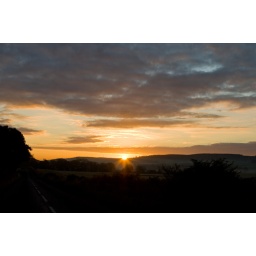
The view from my car window on my way into work this morning. The sun was just rising over the hill.